Bosniaks of Montenegro

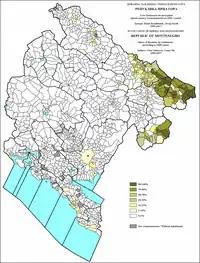
Share of Bosniaks in Montenegro by settlements 2003.

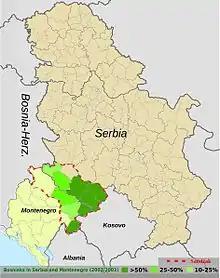
Bosniaks of Serbia and Montenegro within the divided Sandžak region (dashed red line).

Bosniaks primarily live in the Sandžak area of northern Montenegro, and form the majority of the population in four municipalities: Rožaje (84.7%), Petnjica (84%), Plav (65.6%) and Gusinje (57.1%).